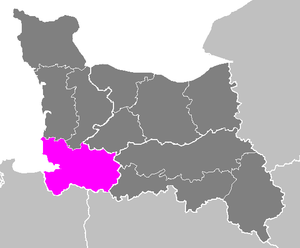
Le Thar est un fleuve côtier français, dans le département de la Manche, en Normandie, qui se jette dans la Manche.
L'arrondissement d'Avranches est une division administrative française, située dans le département de la Manche et la Normandie.
La bataille de Saint-James fut une bataille de la guerre de Cent Ans, qui se déroula le 6 mars 1426, à Saint-James, en Normandie.